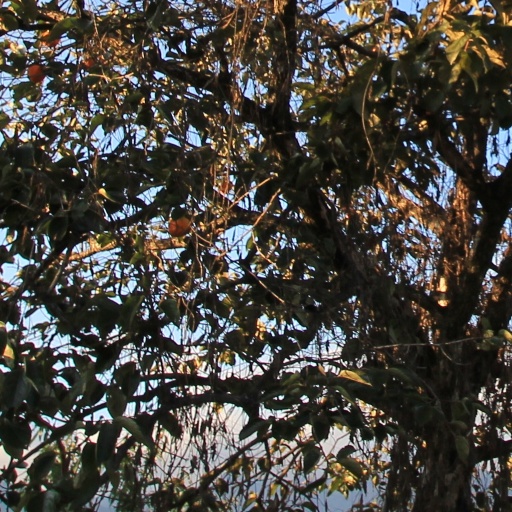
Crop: grape